Southern Season

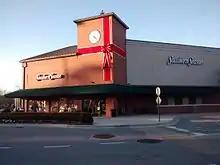
Former Chapel Hill store, decorated for Christmas

Southern Season is a gourmet mail-order store based in Graham, North Carolina.